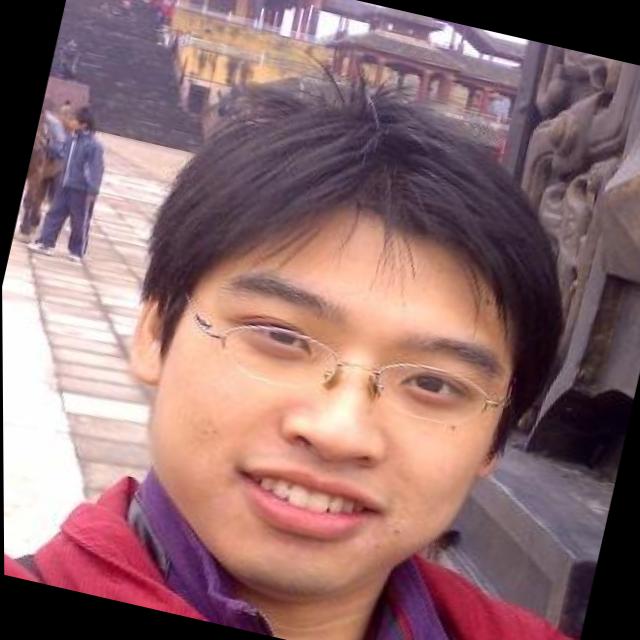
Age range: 21-44